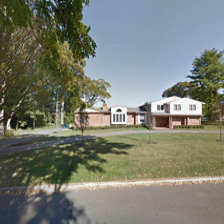
Label: streetView